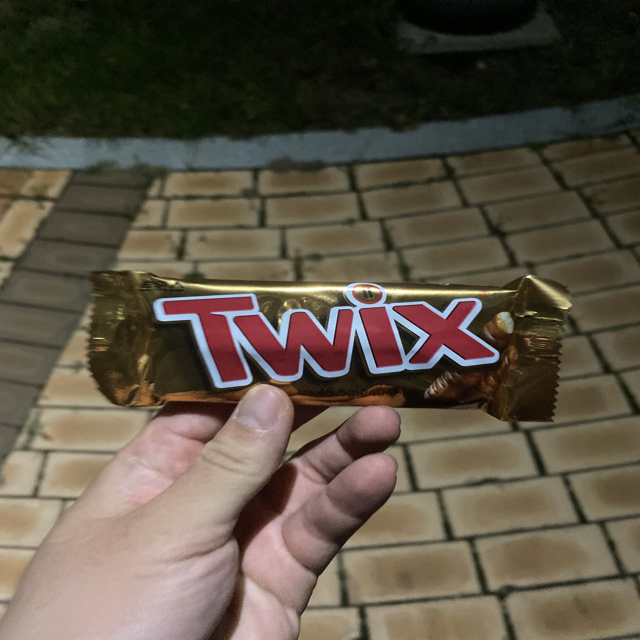
Label: plastics